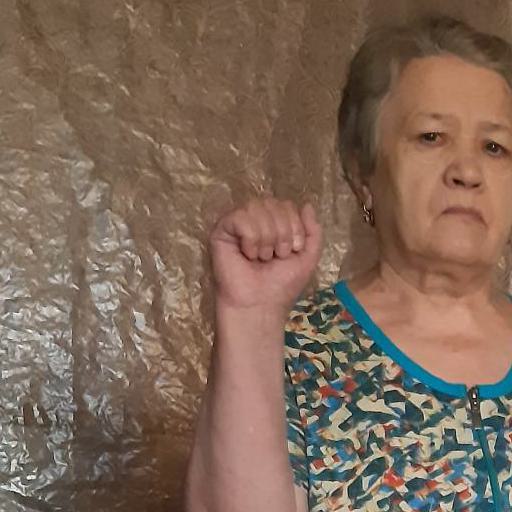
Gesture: fist